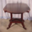
Label: table